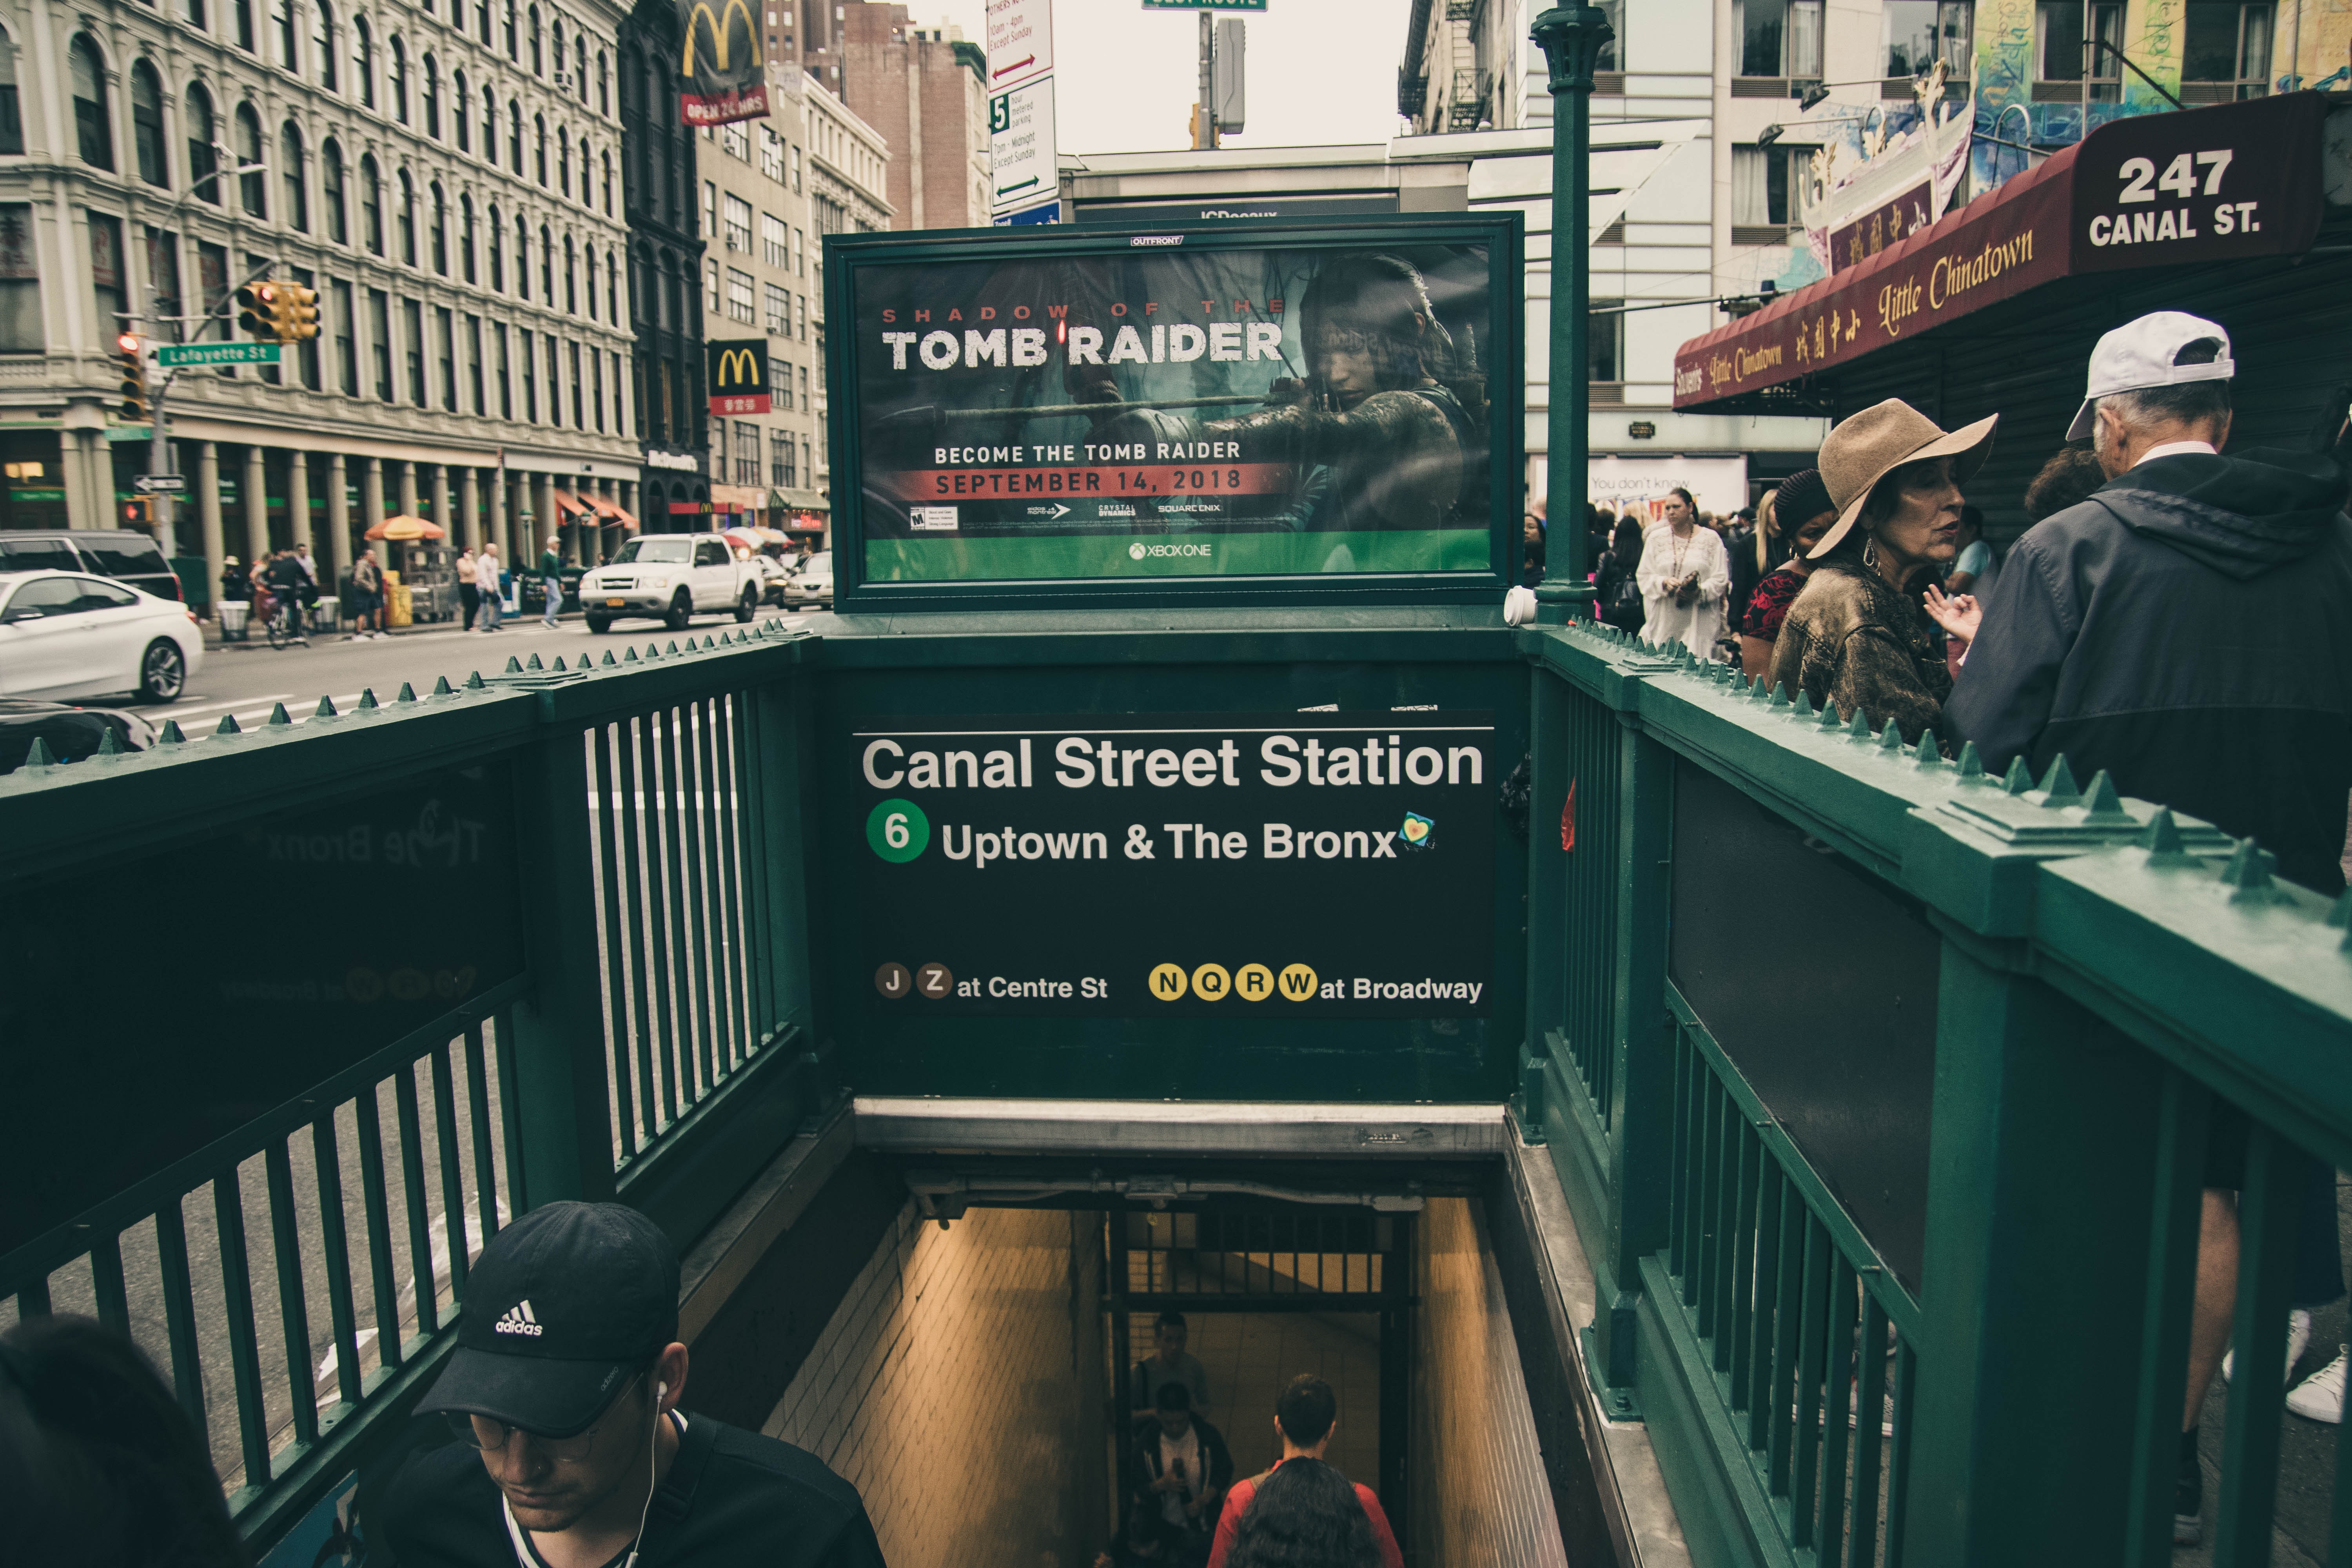
green, urban area, metropolitan area, mode of transport, transport, metropolis, street, city, architecture, pedestrian, crowd, vehicle, advertising, building